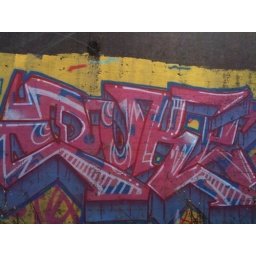
grafitti on the railroad walls in the hallow